Fay-Usborne Mill

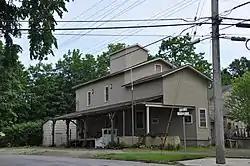
Fay-Usborne Mill, June 2012

Fay-Usborne Mill is a historic grist mill and feed store located at Westfield in Chautauqua County, New York. The original two story, frame feed mill was built in 1899 by James C. Harris. It was purchased in 1913 by John R. Fay who, with his partner Thomas Usborne, expanded the business to include a variety of grain and cereal processing machines.